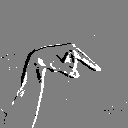
ASL letter: q